Sweetser, Indiana

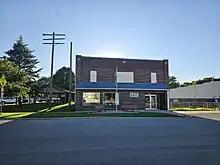
Sweetser Town Hall

Sweetser is governed by a five-member town council, all of whom serve at-large and by tradition run as independents.